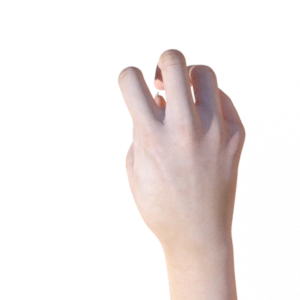
Label: rock